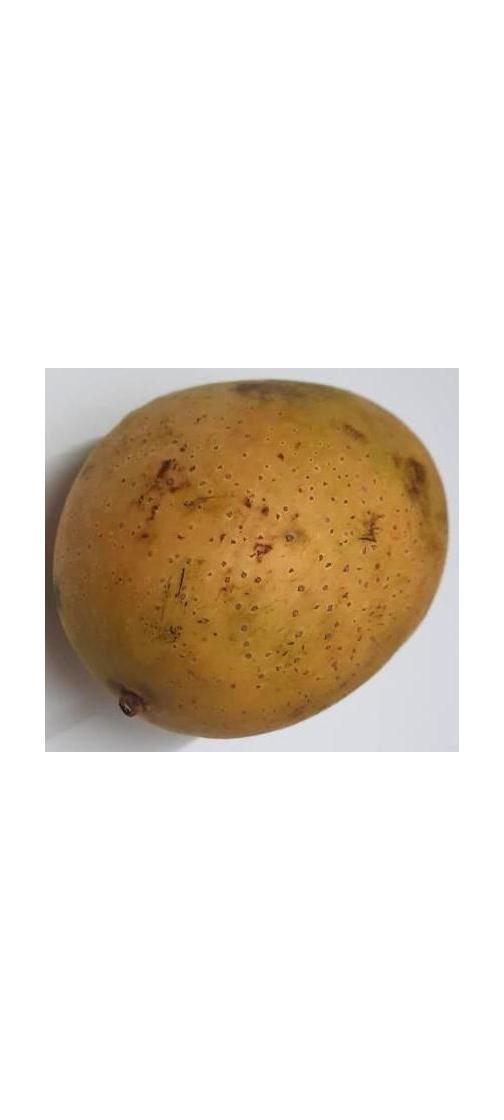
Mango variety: Ashshina Classic